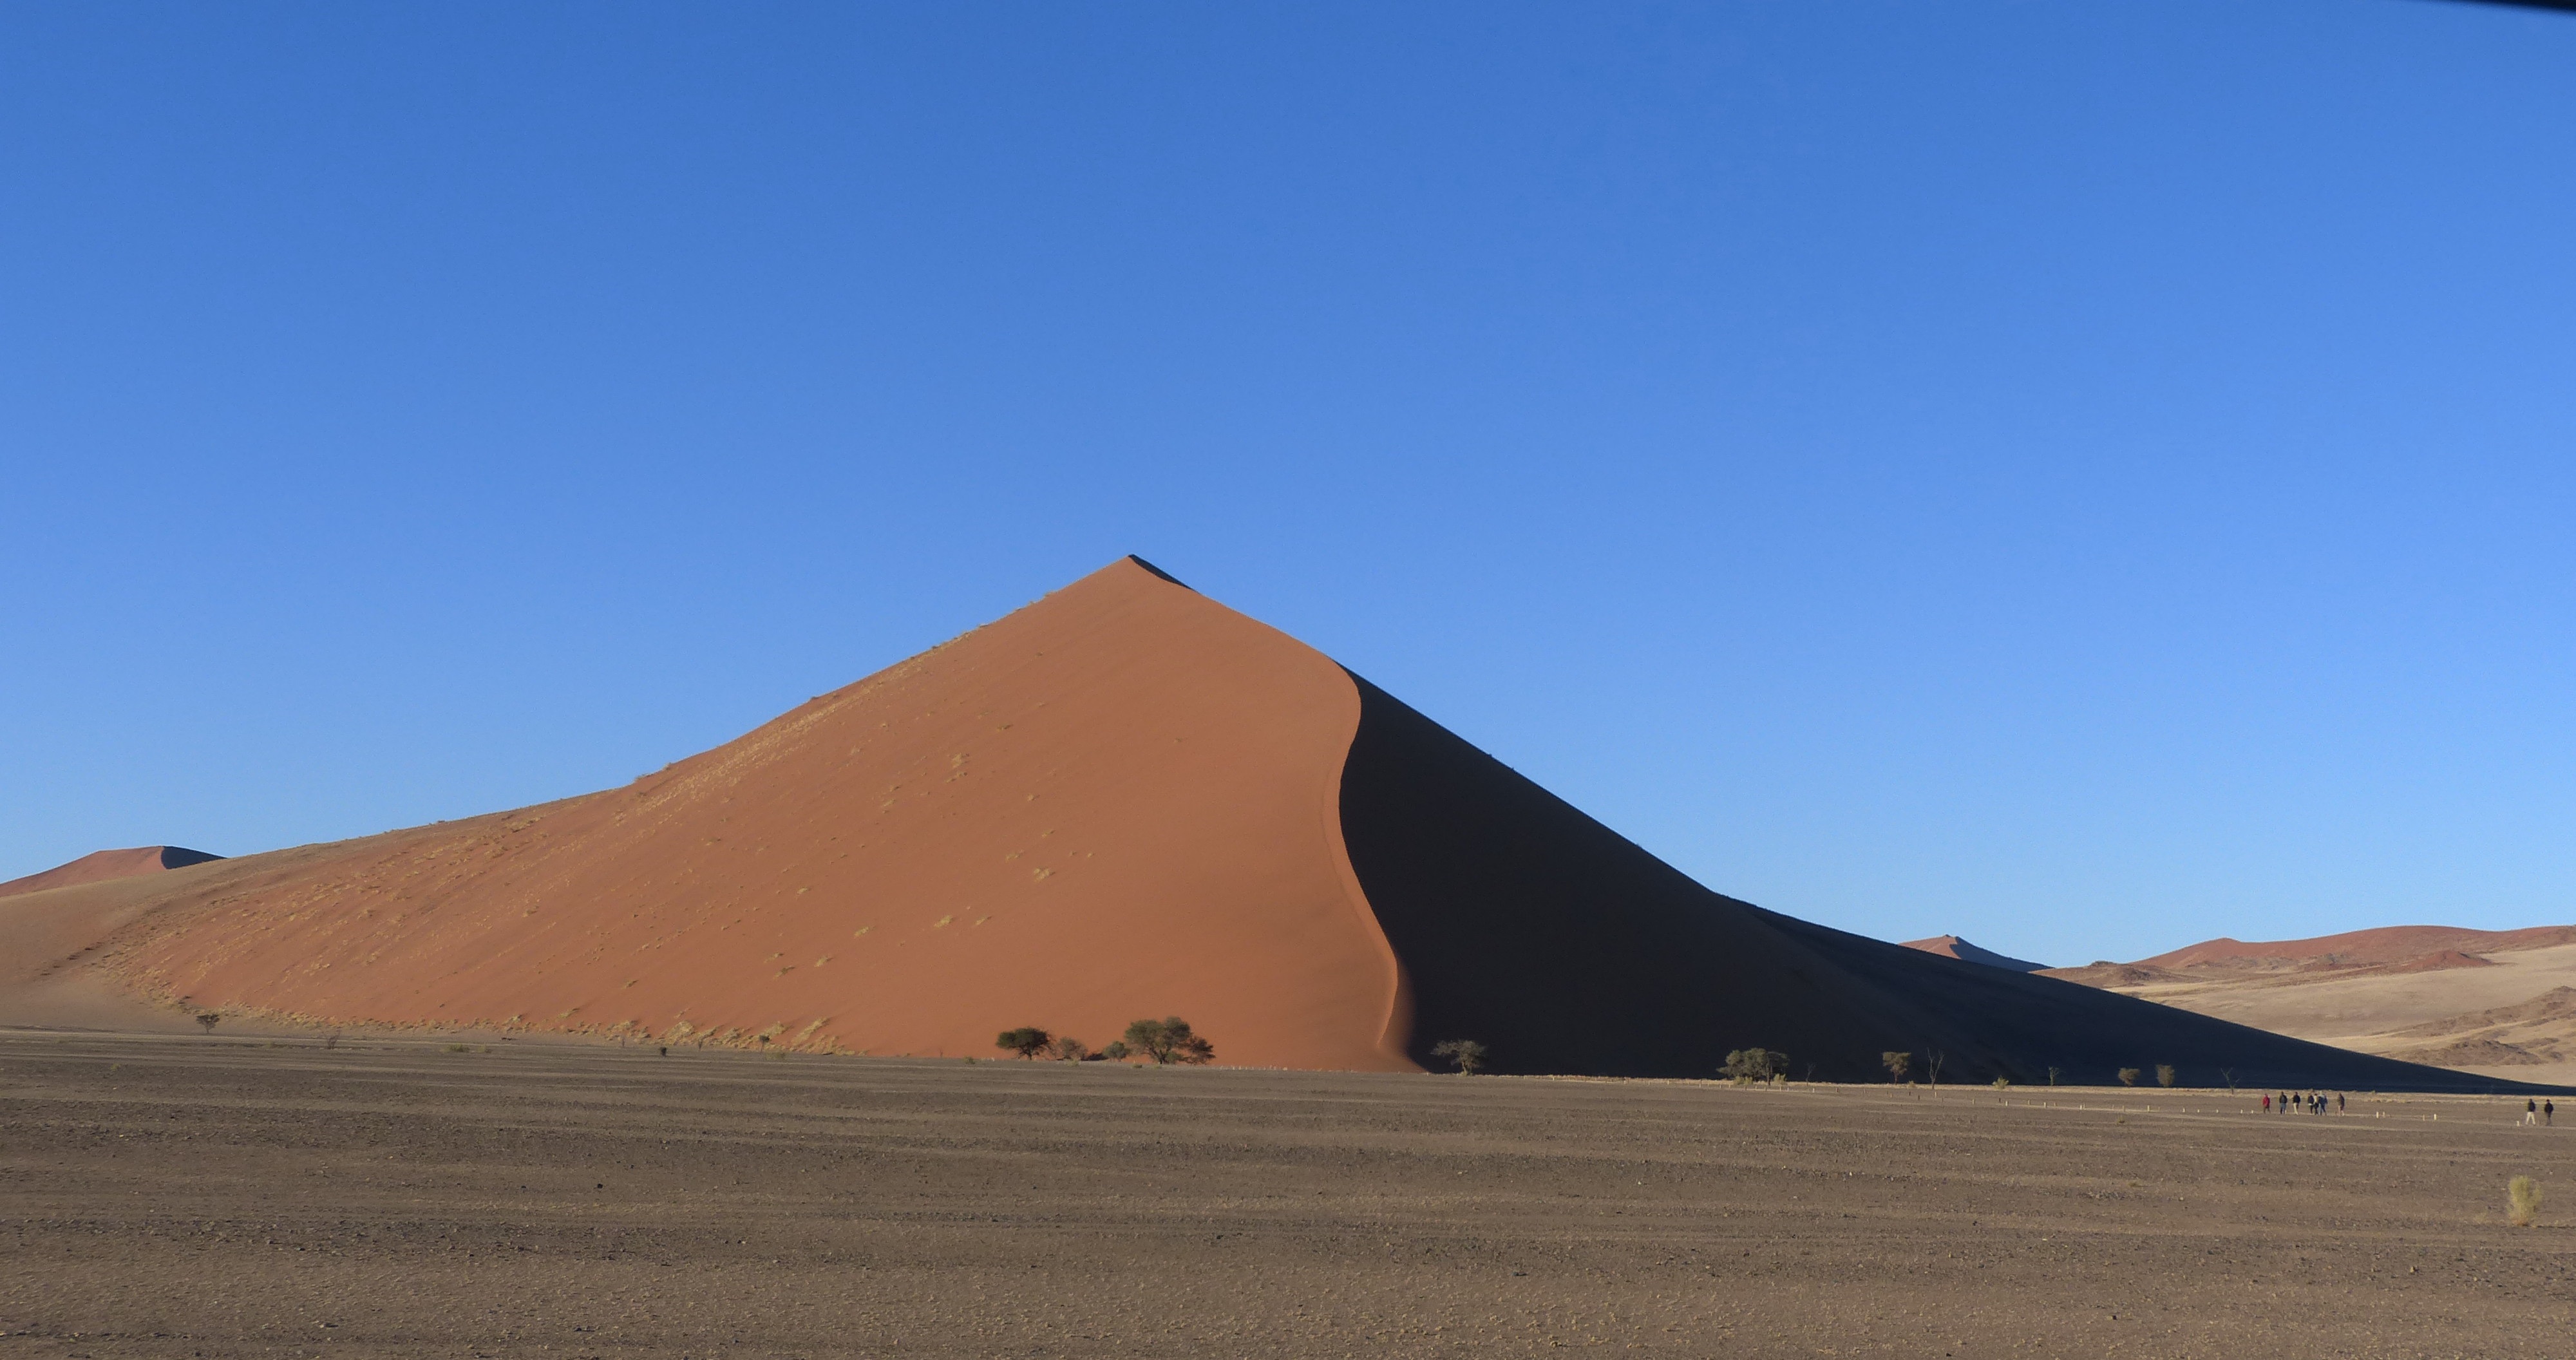
landscape, sand, desert, dune, monument, pyramid, africa, plain, dunes, badlands, plateau, ecosystem, sahara, butte, steppe, landform, erg, namibia, natural environment, geographical feature, aeolian landform